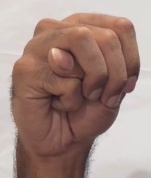
ASL sign: M